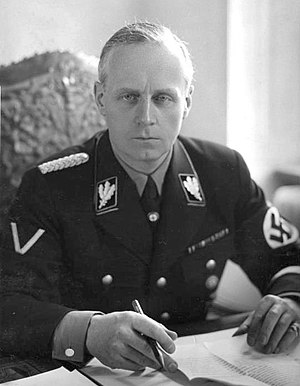
Joachim von Ribbentrop
Ullrich Friedrich Willy Joachim Ribbentrop fra 1925 von Ribbentrop var en indflydelsesrig politiker i det nazistiske Tyskland fra 1932 til 1945 og rigets udenrigsminister fra 1938 til 1945.